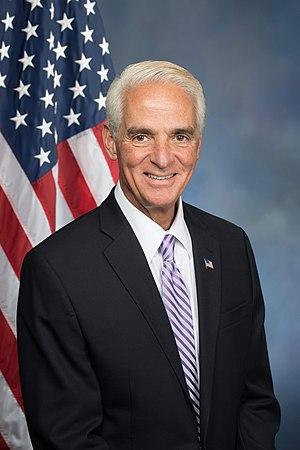
Depuis 2013, l'État de Floride dispose de 27 représentants à la Chambre des représentants des États-Unis.
Charles Joseph Crist, Jr., dit Charlie Crist, né le 24 juillet 1956 à Altoona, est un homme politique américain, gouverneur de Floride du 2 janvier 2007 au 4 janvier 2011.